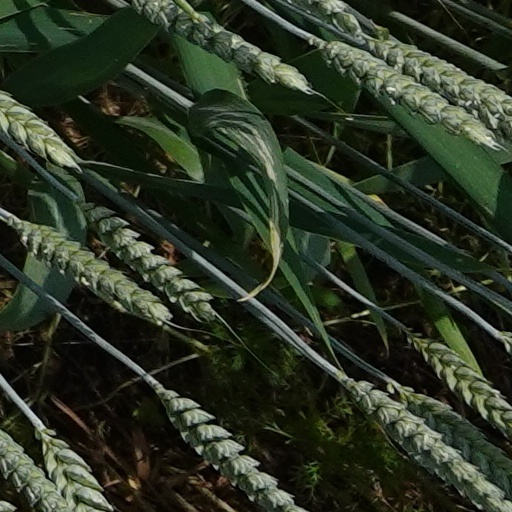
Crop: wheat